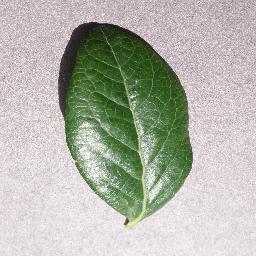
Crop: blueberry
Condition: healthy